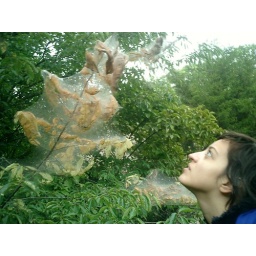
Some odd web that had shrouded many a branch of these trees in the forest preserve.